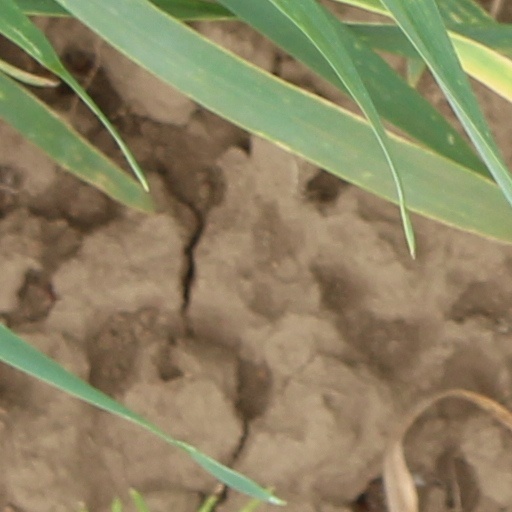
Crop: wheat